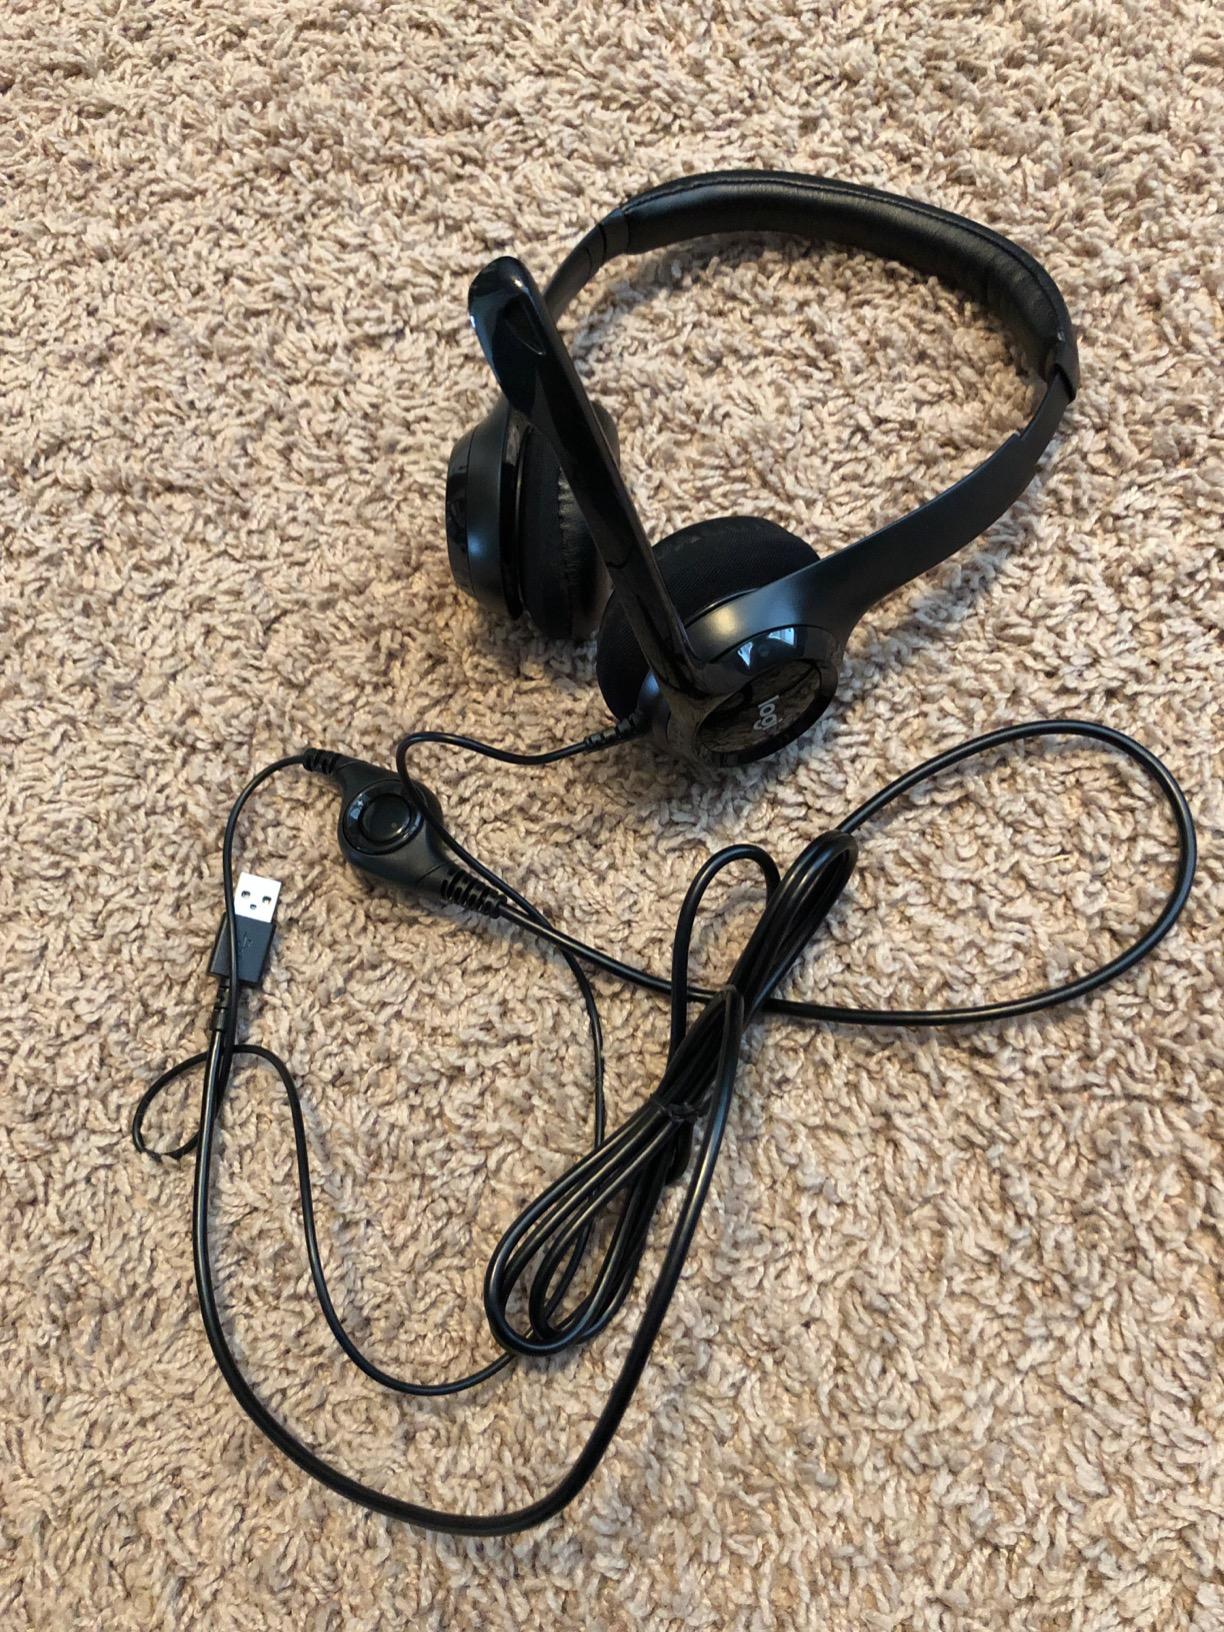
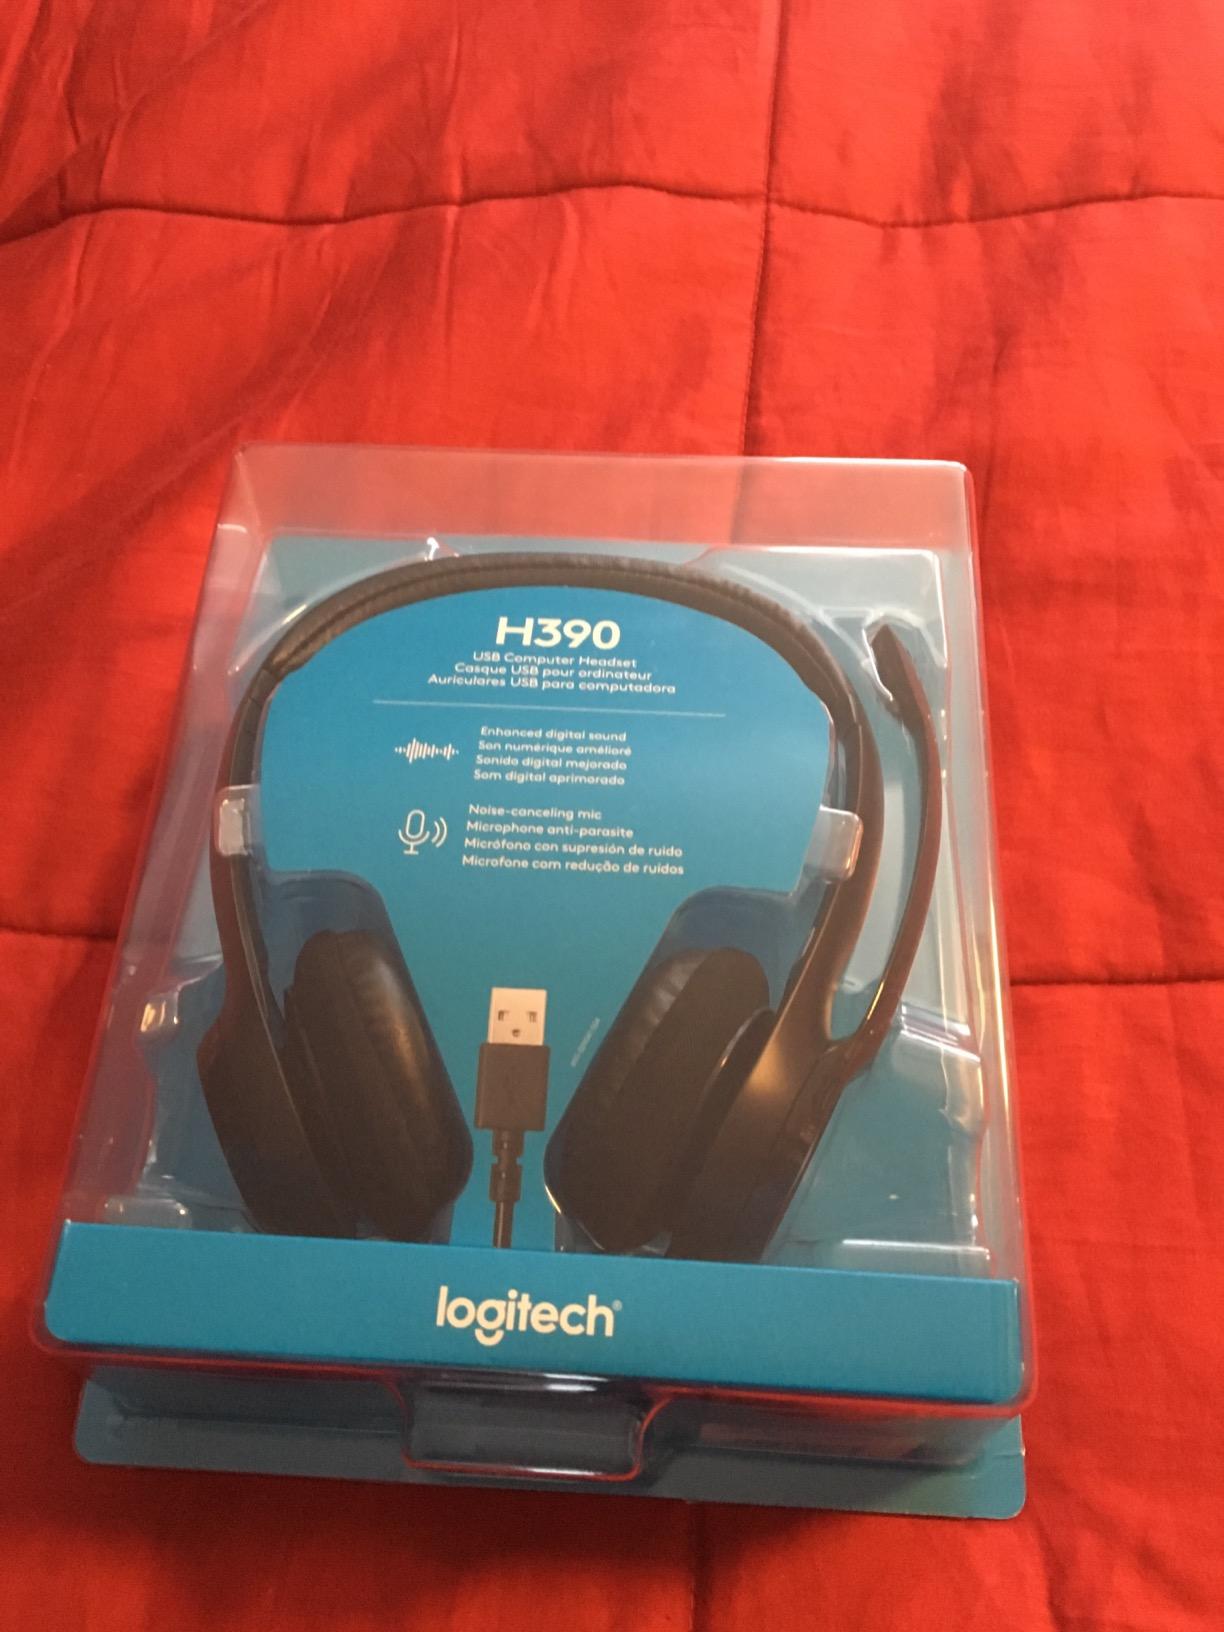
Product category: headphones
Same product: yes